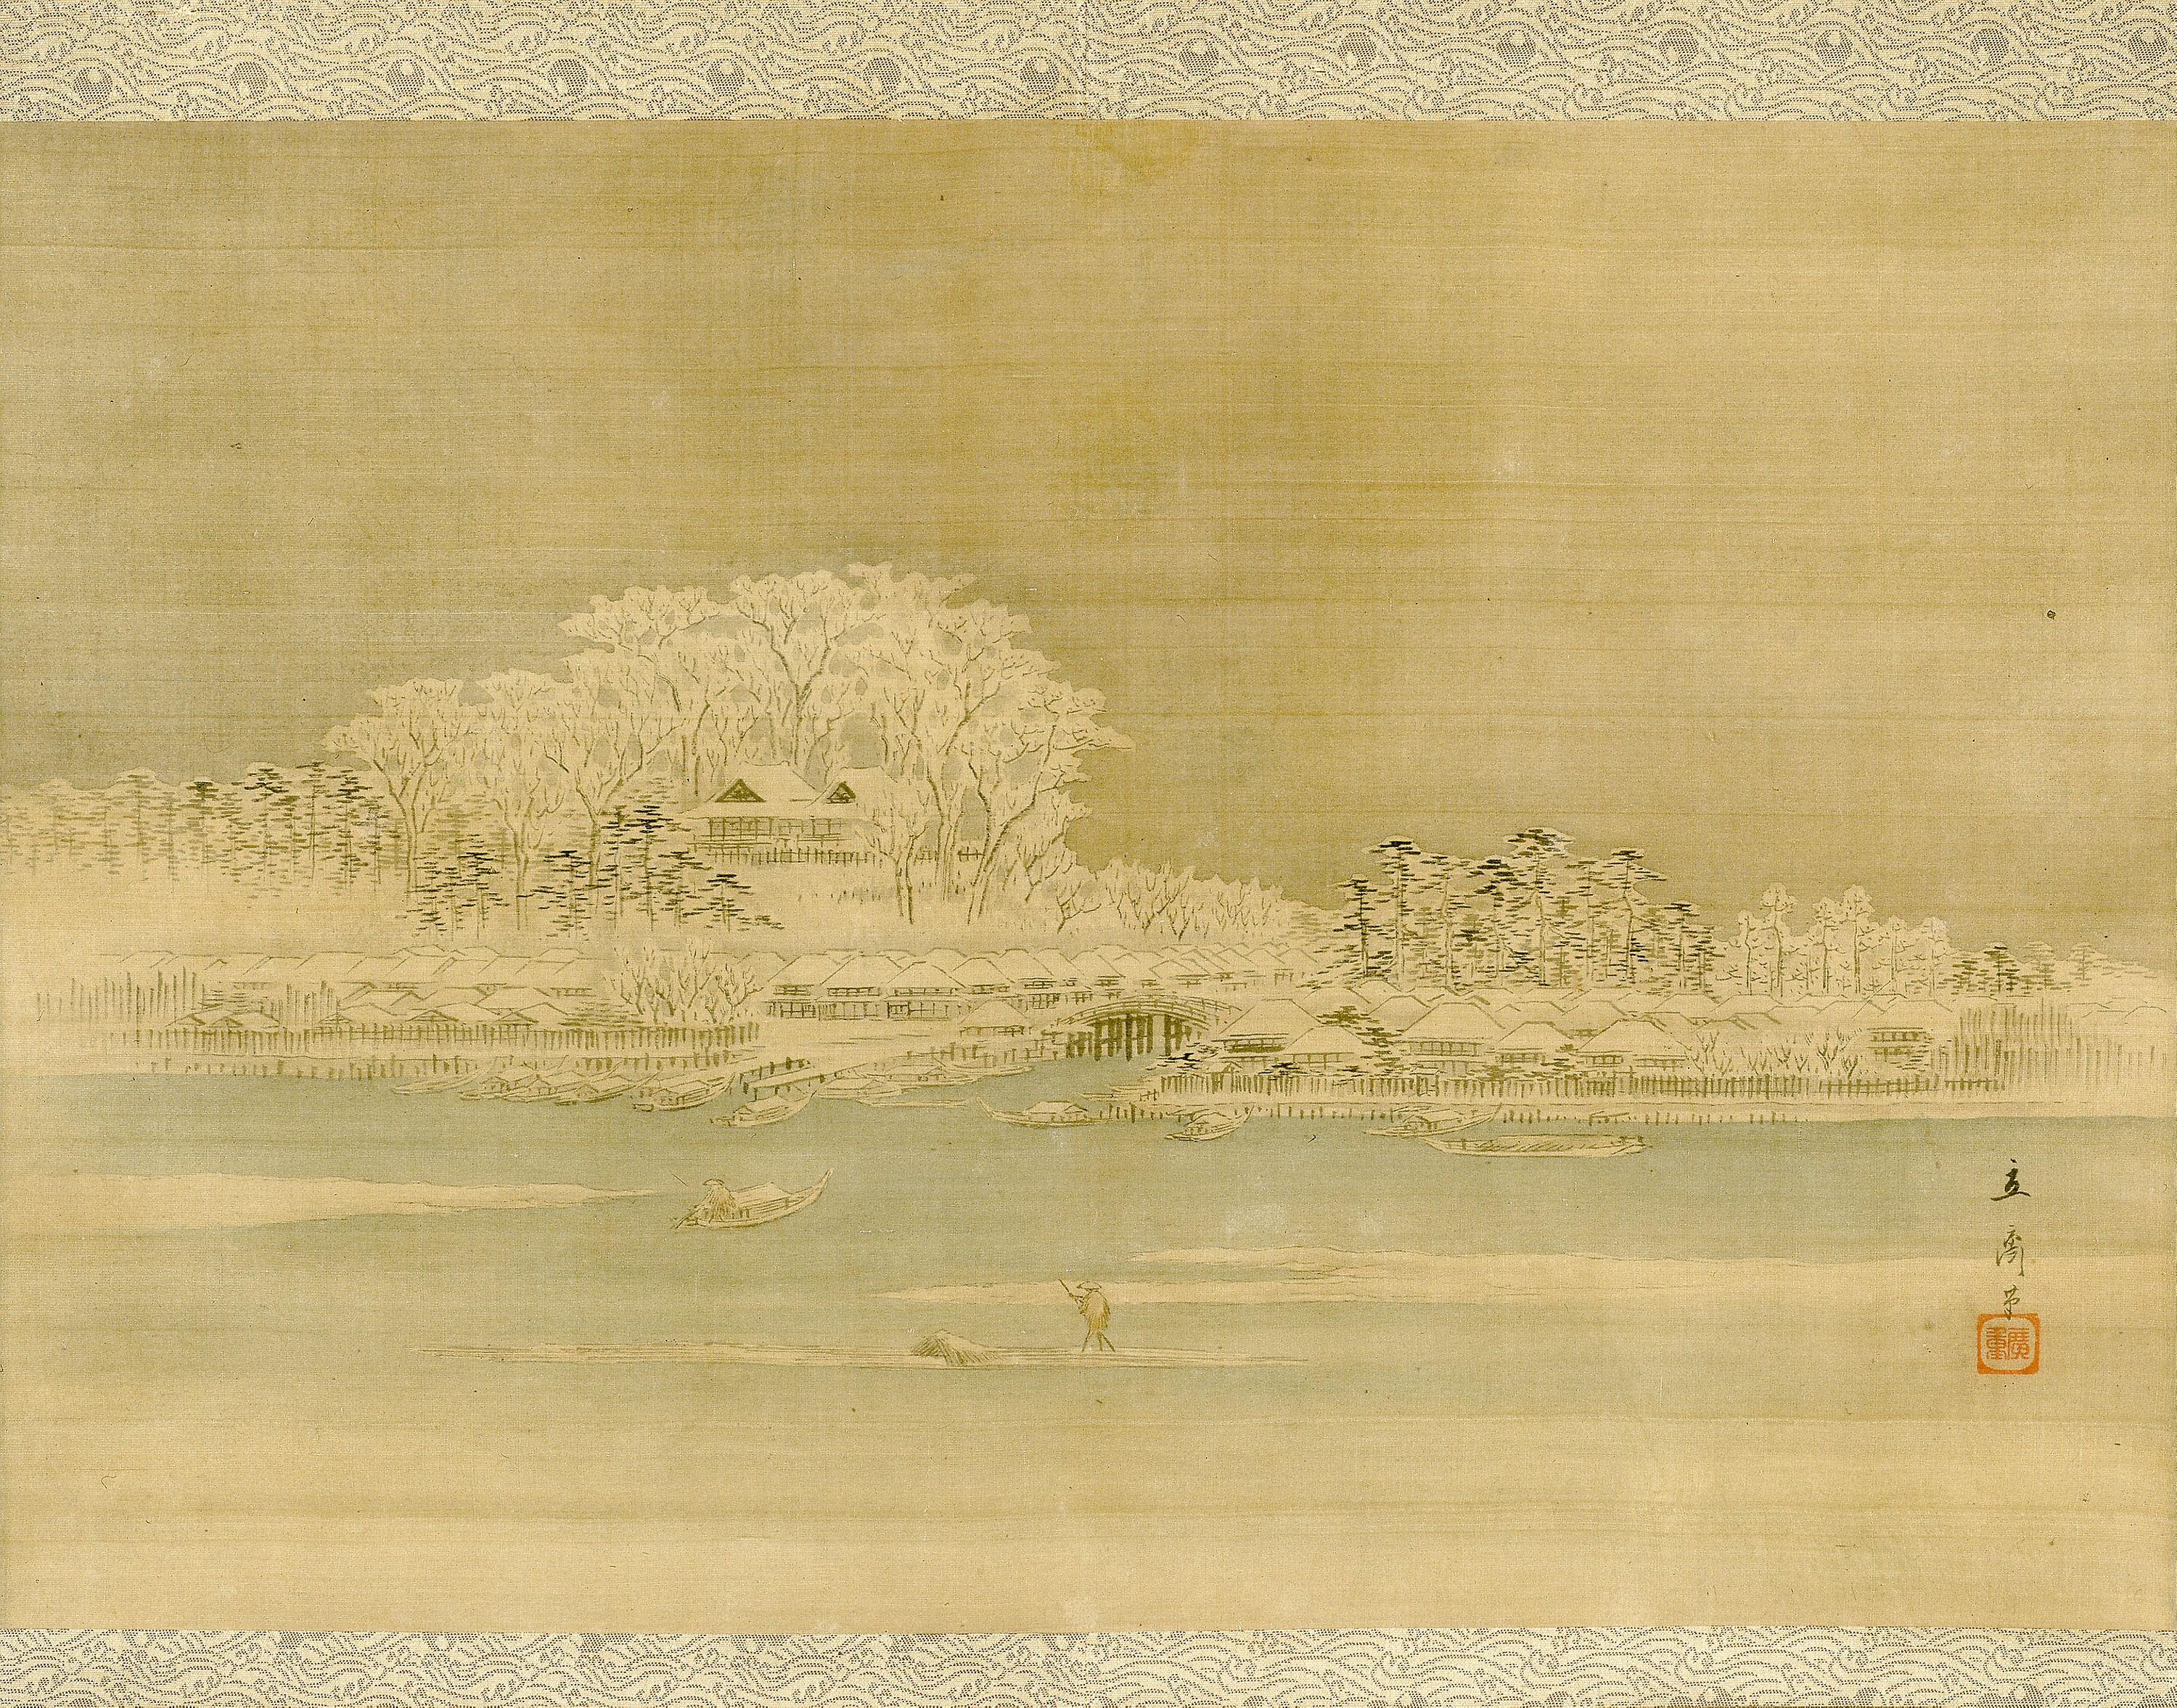
beige, water, bank